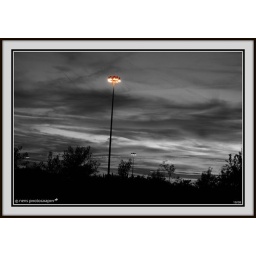
sunset in black & white